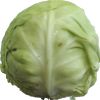
Label: Cabbage white 1